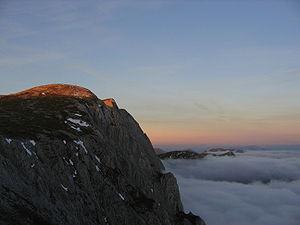
Le Hochschwab est un sommet des Alpes, à 2 277 m d'altitude, point culminant du massif du Hochschwab, en Autriche.